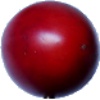
Label: Tamarillo 1